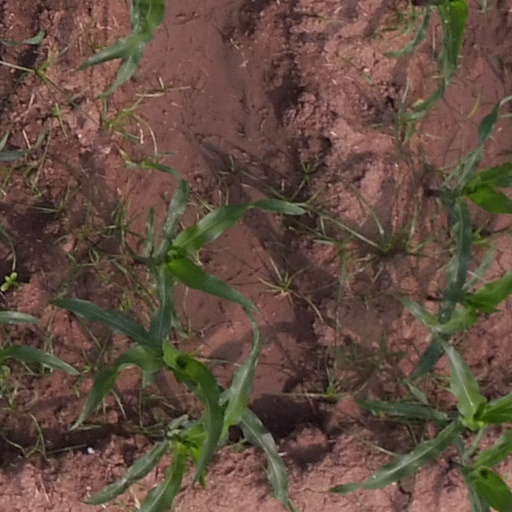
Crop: maize; corn